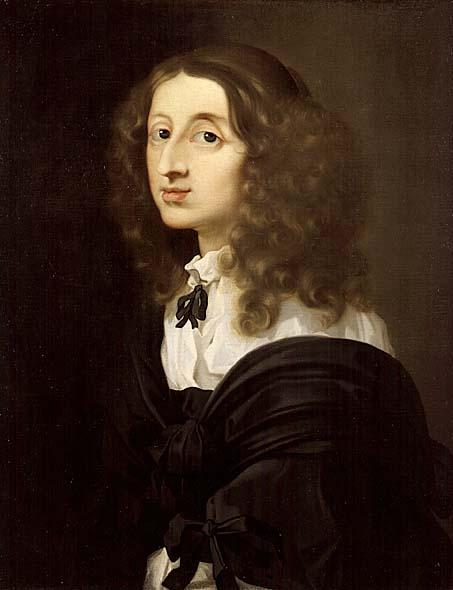
สมเด็จพระราชินีนาถคริสตีนาแห่งสวีเดน

infobox royalty
| name = สมเด็จพระราชินีนาถคริสตีนา
| สีอักษร = #8f5f12
| image = Swedish queen Drottning Kristina portrait by Sébastien Bourdon stor.jpg
| full name = คริสตีนา อเล็กซานดรา วาซา
| posthumous name = สมเด็จพระราชินีนาถคริสตีนาแห่งสวีเดน
| succession = พระมหากษัตริย์แห่งสวีเดน|สมเด็จพระราชินีนาถแห่งสวีเดน
| birth_place = สต็อกโฮล์ม ประเทศสวีเดน|สวีเดน
| death_place = โรม รัฐสันตะปาปา|วาติกัน
| father = พระเจ้ากุสตาฟ อดอลฟ์ที่ 2 แห่งสวีเดน
| mother = มาเรีย เอเลโอโนวาแห่งบรานเดนเบิร์ก สมเด็จพระราชินีแห่งสวีเดน
| birth_style = พระราชสมภพ
| burial_date = 22 มิถุนายน 1689
| burial_place = มหาวิหารนักบุญเปโตร, นครรัฐวาติกัน|วาติกัน
| dynasty = วาซา
| reign = 16 พฤศจิกายน 1632 - 16 มิถุนายน 1654
| coronation = 20 ตุลาคม 1650
| cor-type = ราชาภิเษก
| predecessor = พระเจ้ากุสตาฟ อดอลฟ์ที่ 2 แห่งสวีเดน|กุสตาฟ อดอลฟ์ที่ 2
| successor = พระเจ้าคาร์ลที่ 9 กุสตาฟ แห่งสวีเดน|คาร์ลที่ 9 กุสตาฟ
สมเด็จพระราชินีนาถคริสตีนาแห่งสวีเดน เป็นพระราชธิดาใน พระเจ้ากุสตาฟ อดอล์ฟที่ 2 แห่งสวีเดน ประสูติในปี ค.ศ. 1626 ในพระราชวังสตอกโฮลม์ ประเทศสวีเดน พระนางมีบุคลิกลักษณะเหมือนผู้ชายมากกว่าผู้หญิง โปรดการทรงม้า การลุกนั่งแบบผู้ชายและฉลองพระองค์สั้นผู้รับใช้เบื้องพระยุคลบาทเรียกพระนางว่า เจ้าชายคริสติน่า
== ครองราชย์ ==
ไฟล์:Cristina de Suecia a caballo (Bourdon).jpg|thumb|250px|left|สมเด็จพระราชินีนาถคริสติน่าในปี ค.ศ.1653
พระนางขึ้นครองราชย์ตอนพระชันษาครบ 6 ปี การศึกษาของพระองค์เท่ากับรัชทายาททั้งหลาย และการศึกษาอย่างมหาศาลทำให้พระนางเบื่อกับการเป็นกษัตริย์ จึงทำให้พระเจ้าชาลส์ที่ 10 กุสตาฟผู้เป็นญาติของพระองค์ขึ้นครองราชย์แทน เป็นเวลา 22 ปีที่น่าเบื่อของพระนาง พระนางทรงลงพระนามในสนธิสัญญาสงบศึกกับเยอรมันเป็นอย่างแรกสุด
== การสละราชบัลลังก์ ==
หลังพระนางสละราชบัลลังก์ พระนางพร้อมด้วยบริวารใกล้ชิดเดินทางไปเข้าเฝ้าพระสันตปาปาและก็เปลี่ยนมานับถือโรมันคาทอลิกพระนางชอบทำตัวให้เป็นที่สนใจเมื่ออยู่ในโรม
ชวนคนใหญ่คนโตในโรมทะเลาะ พระสันตปาปาทรงอยากให้พระนางออกไปจากโรมเสียที พระสันตปาปาจึงพระราชทานเงิน 10,000 เหรียญให้พระนางกลับสวีเดนเมื่อวันที่ 19 กรกฎาคม ค.ศ. 1656
และเสด็จแวะไปหา พระเจ้าหลุยส์ที่ 14 พระเจ้าหลุยส์ทรงต้อนรับอย่างสมพระเกียรติที่พระราชวังฟองแตนโบล พระนางสั่งสังหาร เคานต์ เมนาล เดซิ ที่มีตำแหน่งเจ้ากรมอัศวราชโดยเพราะท่านเคานต์เขียนจดหมายตำหนิพระนาง พระนางยังพยายามเป็นกษัตริย์เนเปิลส์ และโปแลนด์แต่ไม่สำเร็จ
== การกลับสู่โรมและการเสด็จสวรรคต ==
ไฟล์:0 Monument funéraire de Christine de Suède - St-Pierre - Vatican (1).JPG|thumb|250px|right|อนุสาวรีย์พระนางคริสติน่า
พระนางไม่สามารถกลับสวีเดนได้แล้ว พระนางจึงกลับสู่โรมพระนางอดทำตัวเป็นที่สนใจไม่ได้แต่ไม่มีใครสนเลย พระนางเสด็จสวรรคตในปี ค.ศ. 1689 พระศพถูกเก็บไว้ในมหาวิหารเซนต์ปีเตอร์
== สมุดภาพ ==
ไฟล์:Sébastien Bourdon-Christina of Sweden 1653.jpg|
ไฟล์:Christina barberini.jpg|
หมวดหมู่:บุคคลที่เกิดในปี พ.ศ. 2169
หมวดหมู่:สมเด็จพระราชินีนาถ
หมวดหมู่:พระมหากษัตริย์สวีเดน
หมวดหมู่:พระมหากษัตริย์ฟินแลนด์
หมวดหมู่:เจ้าหญิงสวีเดน
หมวดหมู่:พระมหากษัตริย์ผู้ทรงสละราชสมบัติ
หมวดหมู่:ดยุกแห่งเบรเมินและแวร์เดิน
หมวดหมู่:พระมหากษัตริย์ที่ขึ้นครองราชย์ขณะทรงพระเยาว์ในสมัยใหม่